Lucas Biglia

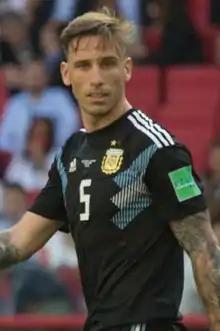
Biglia with Argentina at the 2018 FIFA World Cup

Lucas Rodrigo Biglia (born 30 January 1986) is an Argentine former professional footballer who played as a defensive midfielder.